Describe the emotion expressed in this image:  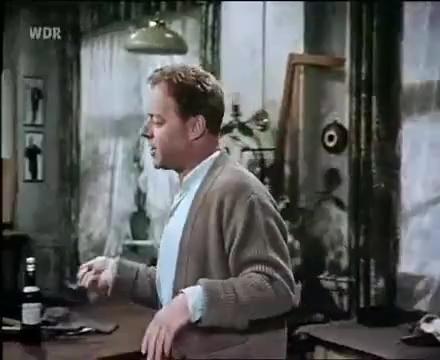
This person displays Fear, valence and arousal with high intensity.